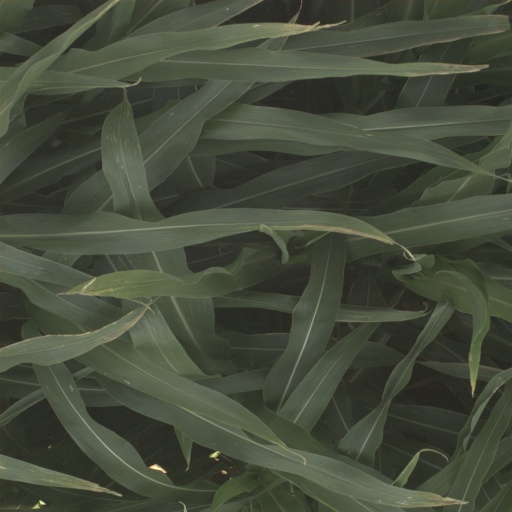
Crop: sorghum